Tom Smith (Editors musician)

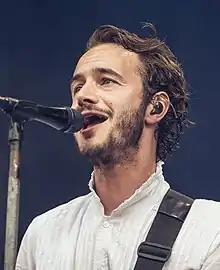
Smith performing in 2018

Tom Smith (born ) is an English musician, best known as the lead singer, songwriter, keyboardist and rhythm guitarist of the indie rock band Editors.